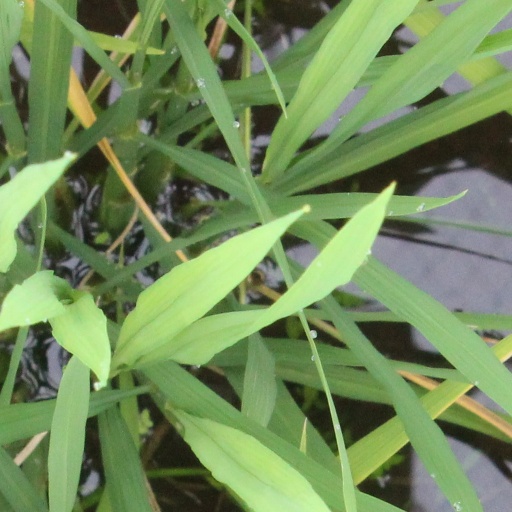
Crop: rice